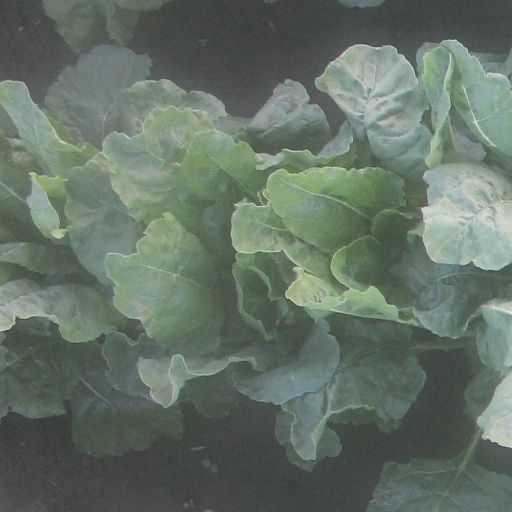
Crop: sugar beet